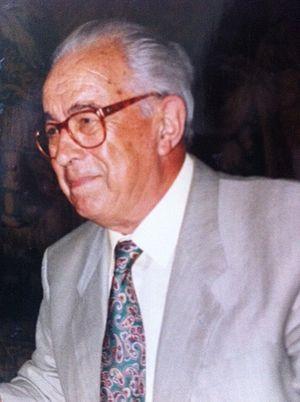
Denis BOUBALS, Professeur de Viticulture/Oenologie à l'ENSAM et Directeur de Recherche à l'INRA
Denis Boubals, a été l'un des plus importants agronomes spécialistes en viticulture œnologie au XXᵉ siècle, avec d'autres œnologues de réputation internationale comme Jean et Pascal Ribéreau-Gayon, Émile Peynaud, Denis Dubourdieu, Michel Rolland. Ses connaissances en matière agricole, viticole, ampélographique et vinicole sont immenses, et ont profondément influencé ces domaines très spécialisés. Membre correspondant de l'Académie d'agriculture de France et vice-président de l'Office International du Vin, dont il reçut le « Premier prix », il s'est rendu célèbre pour ses recherches sur la génétique et la pathologie de la vigne. Il fut commandeur de l'Ordre national du mérite agricole en France et distingué aussi par des pays comme l'Espagne, l'Italie ou le Chili.